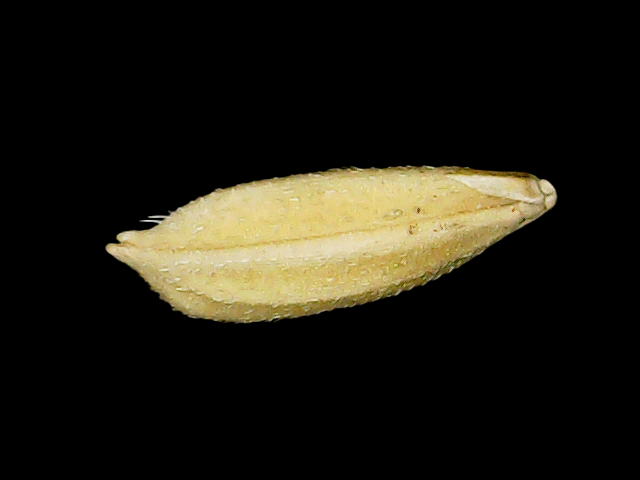
Rice variety: Binadhan21